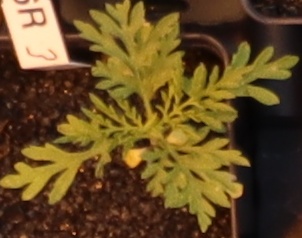
Label: Ragweed